RAF Woodbridge

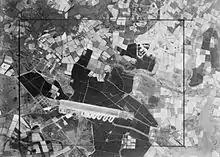

In 1943, RAF Woodbridge (initially called RAF Sutton Heath) was one of three airfields constructed along the east coast of England, set up to accept distressed aircraft returning across the North Sea from raids over Germany, and was therefore laid out with extra-long, extra-wide runways (the other two sites being at RAF Manston in Kent and RAF Carnaby in Yorkshire).